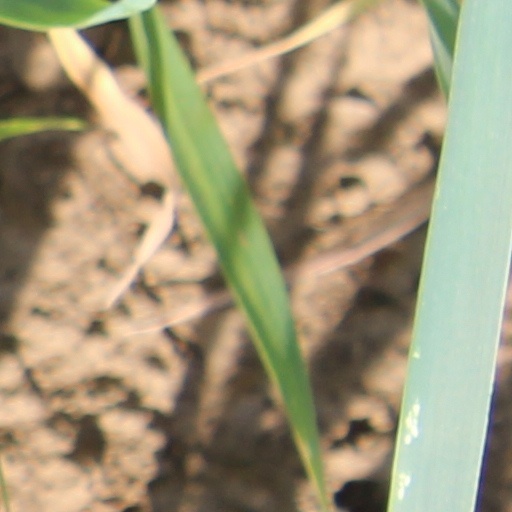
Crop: wheat